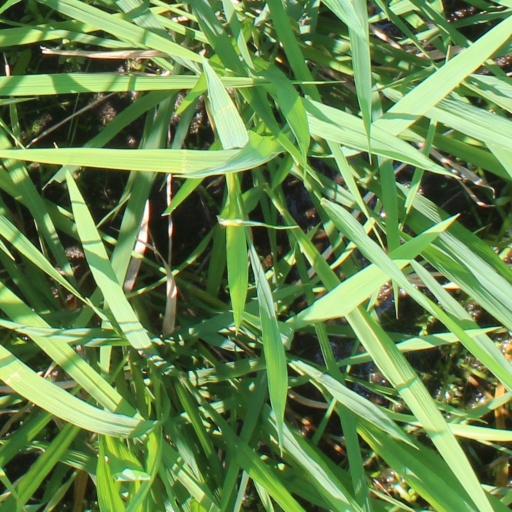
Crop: rice